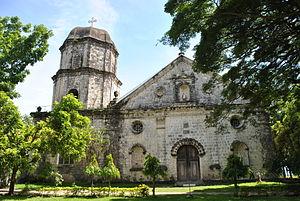
Anini-y est une municipalité de la province d'Antique, aux Philippines.